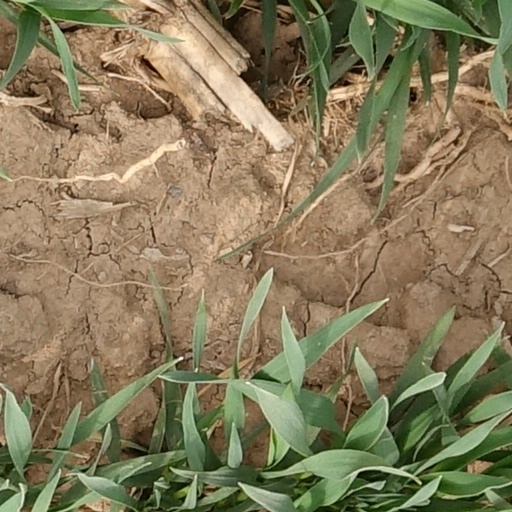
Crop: wheat